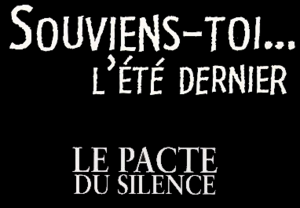
Logo du film Le pacte du silence
Souviens-toi… l'été dernier ou Le Pacte du Silence au Québec est un film d'horreur américain réalisé par Jim Gillespie, sorti en 1997. Il fait partie de la trilogie Souviens-toi... l'été dernier, dont il est l'opus initial.
Sarah Michelle Gellar, née le 14 avril 1977 à New York, est une actrice, productrice et entrepreneuse américaine.